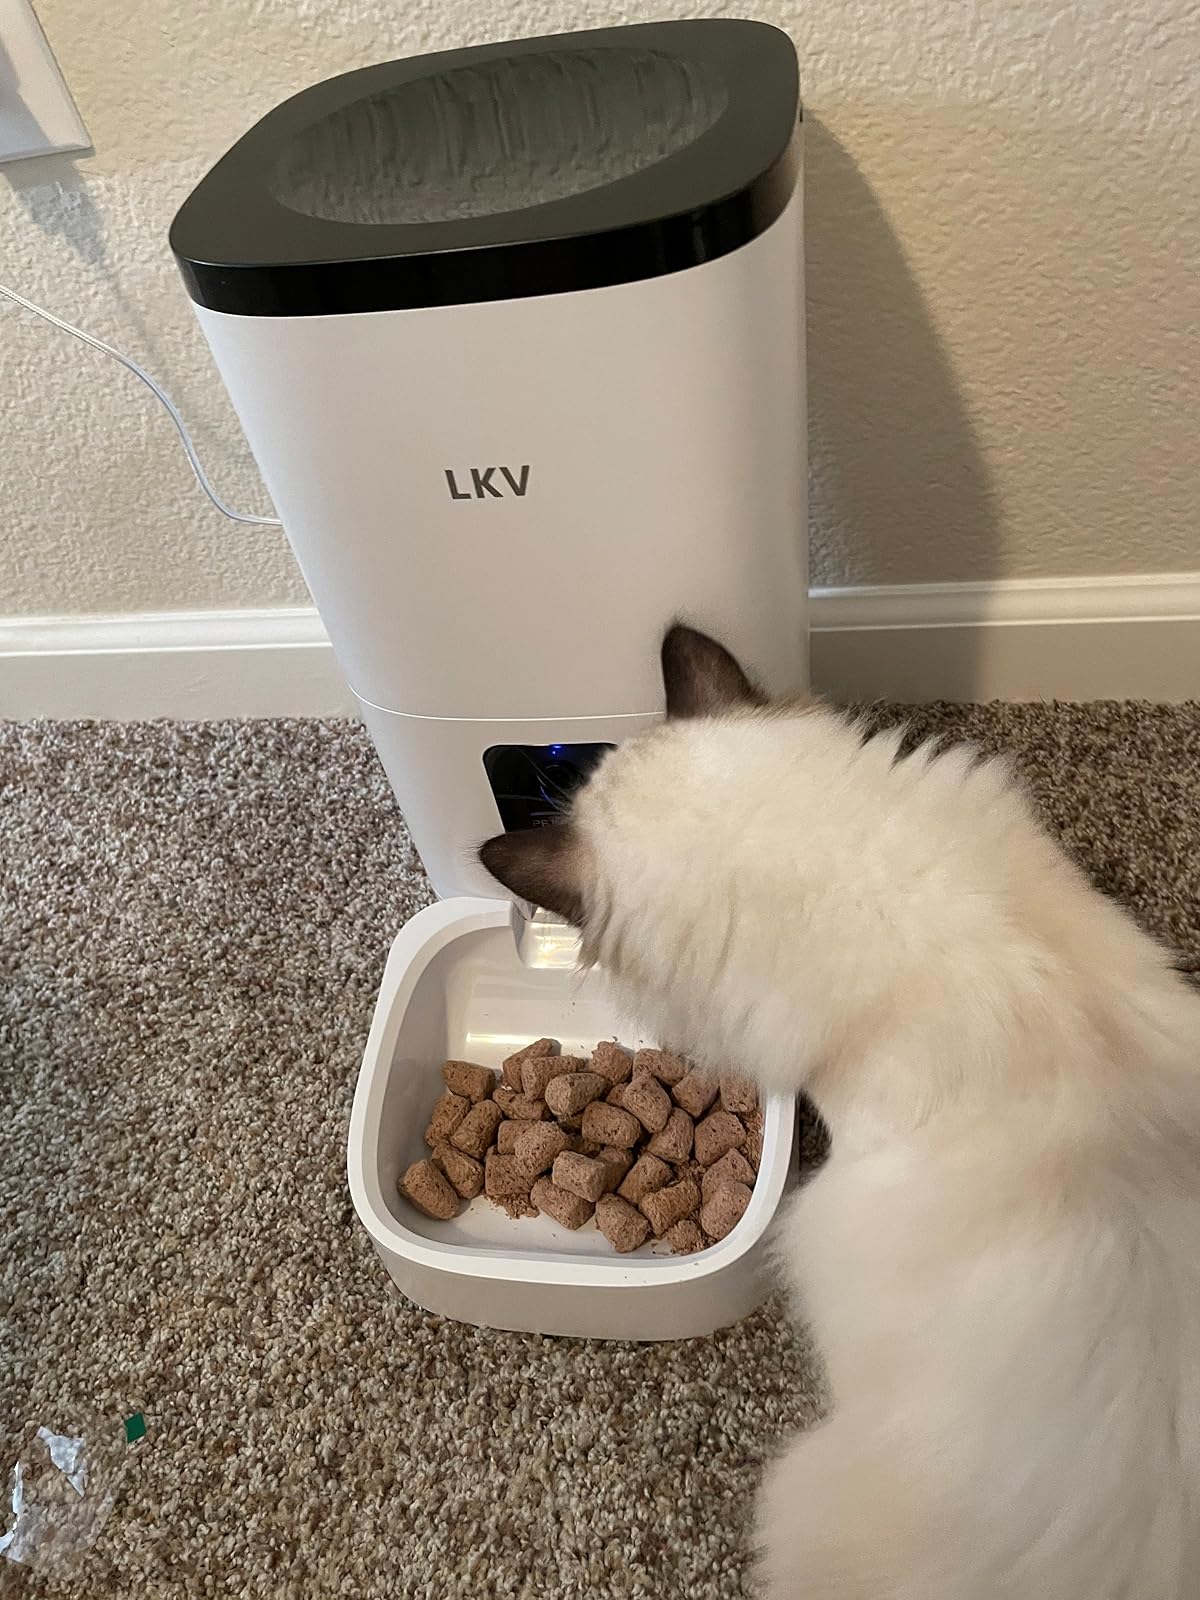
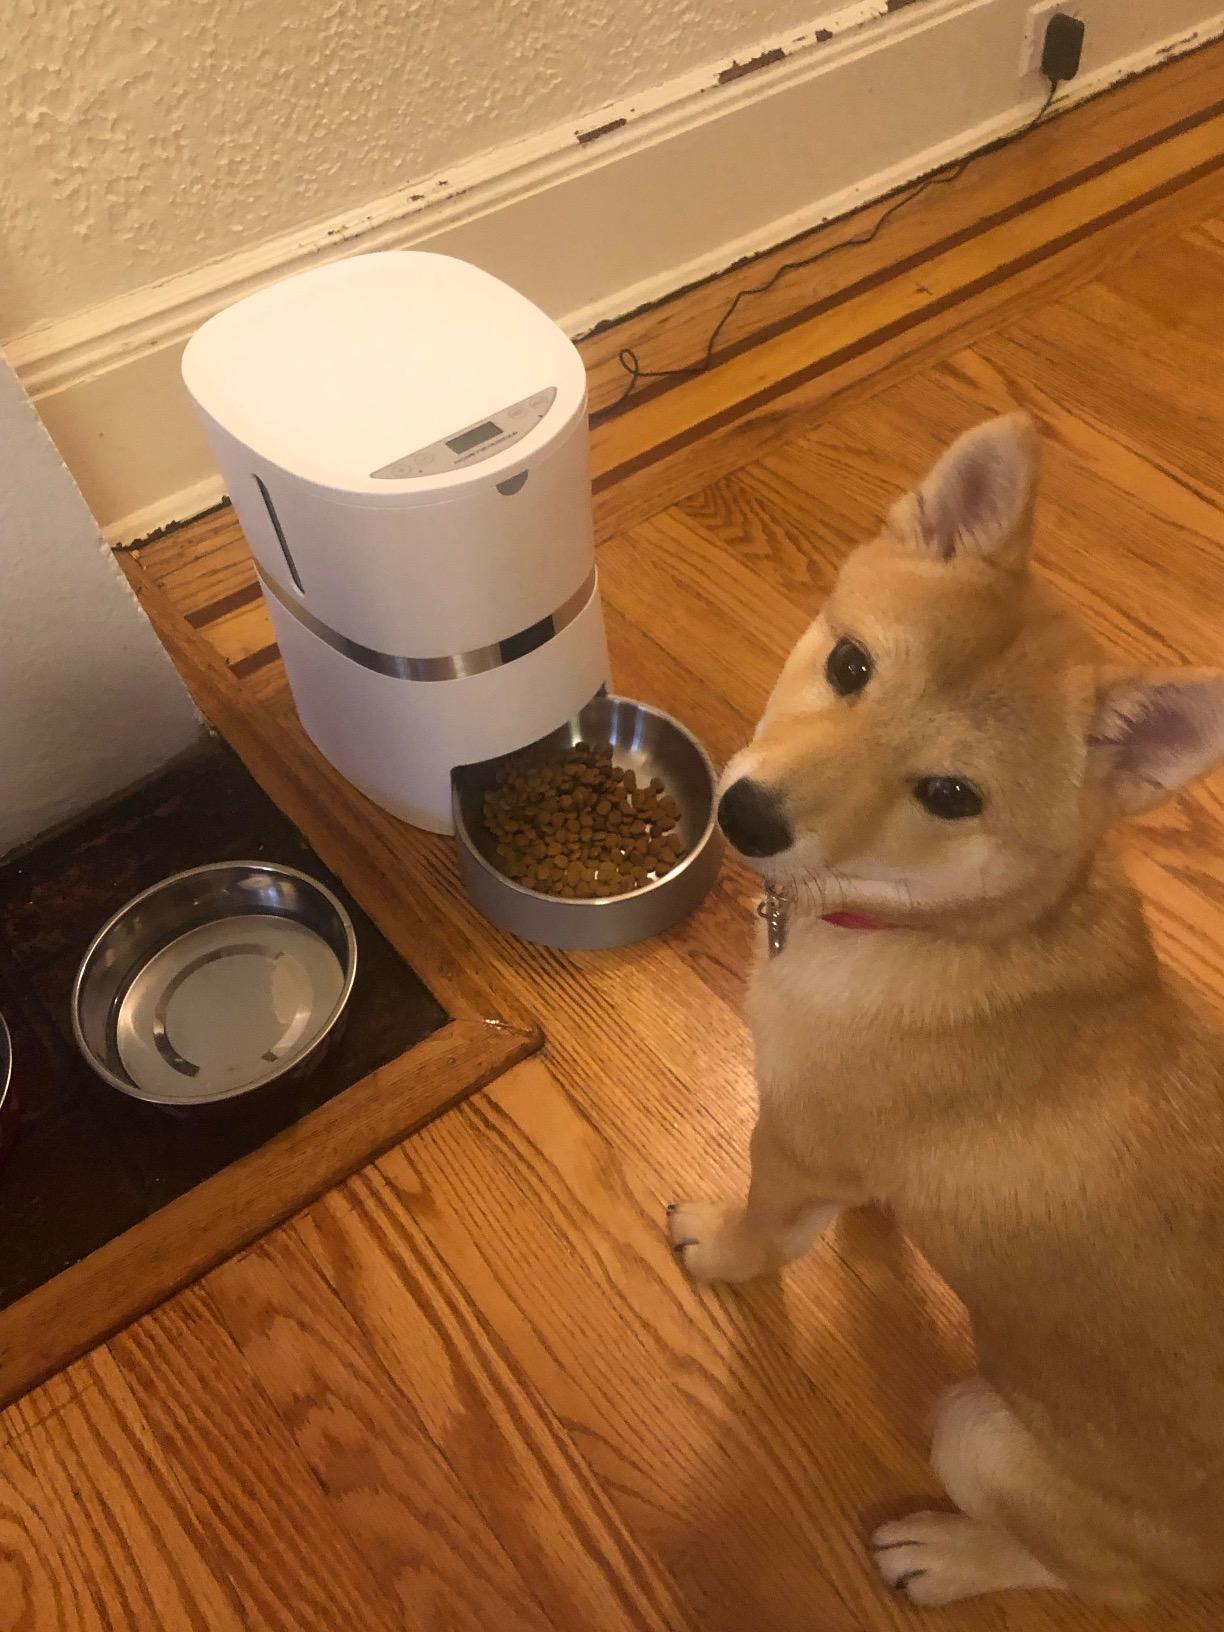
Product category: items_feeder
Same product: no